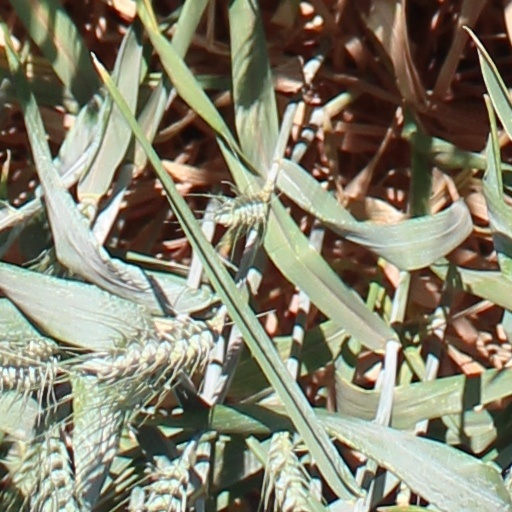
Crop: wheat